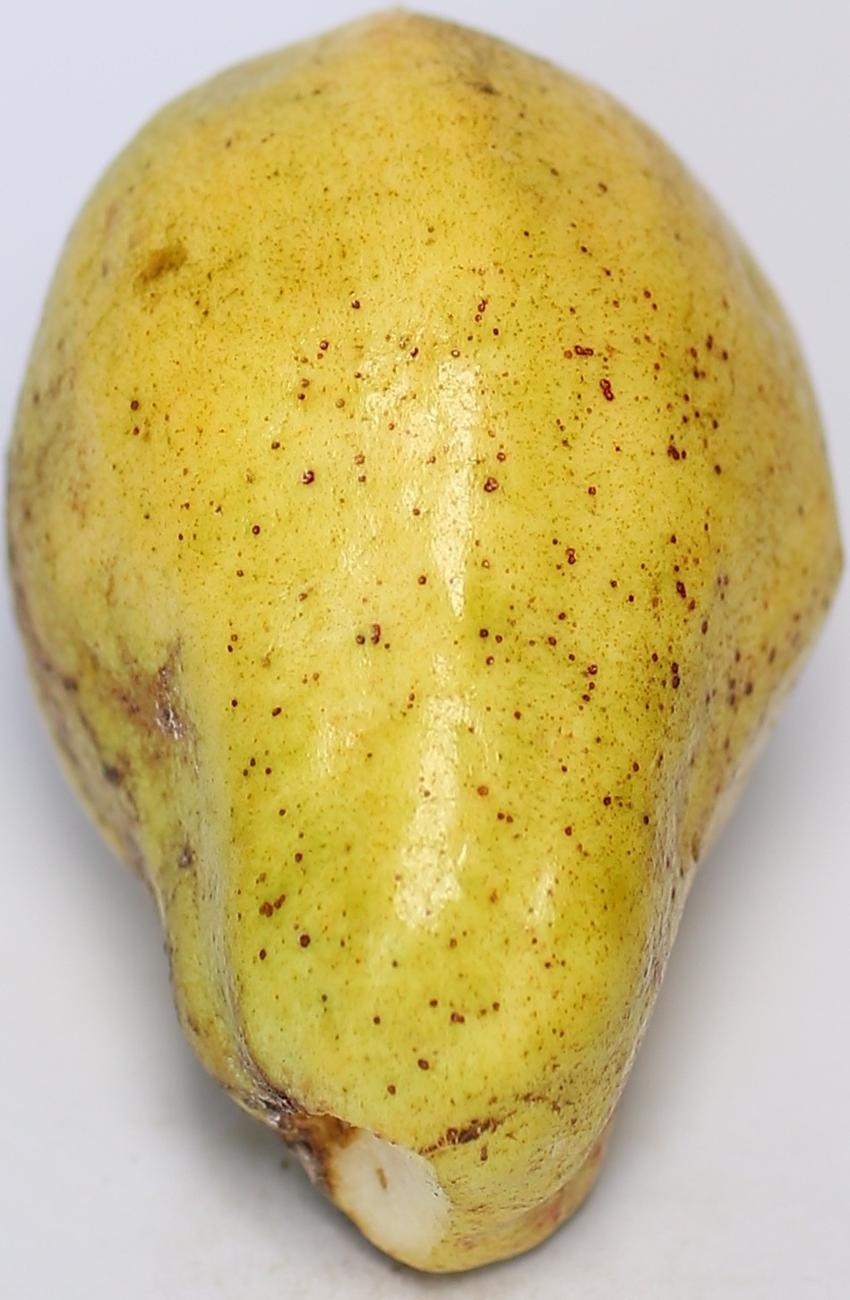
Maturity: ripe
Variety: local-sindhi